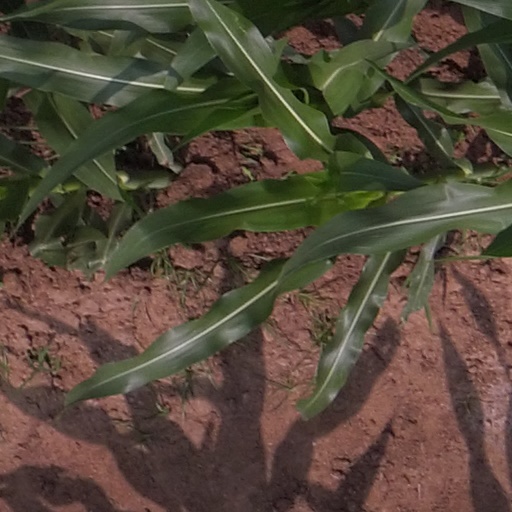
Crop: maize; corn